Trump administration family separation policy

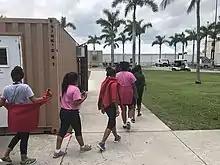
Unaccompanied minors walk in a Homestead, Florida, facility supervised by the Office of Refugee Resettlement, on June 20, 2018

The policy was notably unpopular, more so than any other major bill or executive action at that time. Poll aggregates showed that approximately 25 percent of Americans supported the policy, although a majority of Republicans supported it. Following the May announcement, dozens of protest demonstrations were held, attracting thousands. In Washington, D.C., Democratic members of Congress marched in protest. The Office of the United Nations High Commissioner for Human Rights called for the Trump administration to "immediately halt" its policy of separating children from their parents, and human rights activists criticized that the policy, insofar as it is also applied to asylum seekers, defied Article 31 of the Refugee Convention.